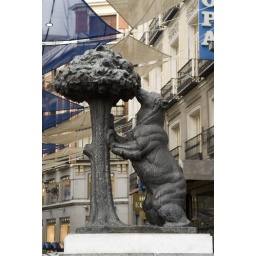
Statue of a bear and modrono tree in Puerta del Sol, Madrid, Spain